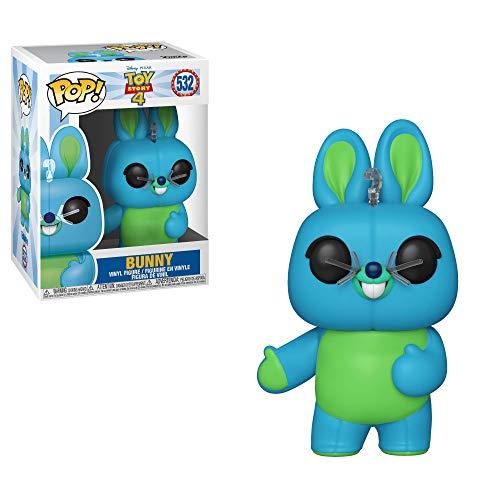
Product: Funko Pop! Disney: Toy Story 4 - Bunny, Multicolor
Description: From Toy Story 4, bunny, as a stylized POP vinyl from Funko.
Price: $8.78
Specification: ProductDimensions:2.5x2.5x3.8inches|ItemWeight:5.3ounces|ShippingWeight:7ounces(Viewshippingratesandpolicies)|ASIN:B07KPV9PV9|Itemmodelnumber:37400|Manufacturerrecommendedage:6yearsandup